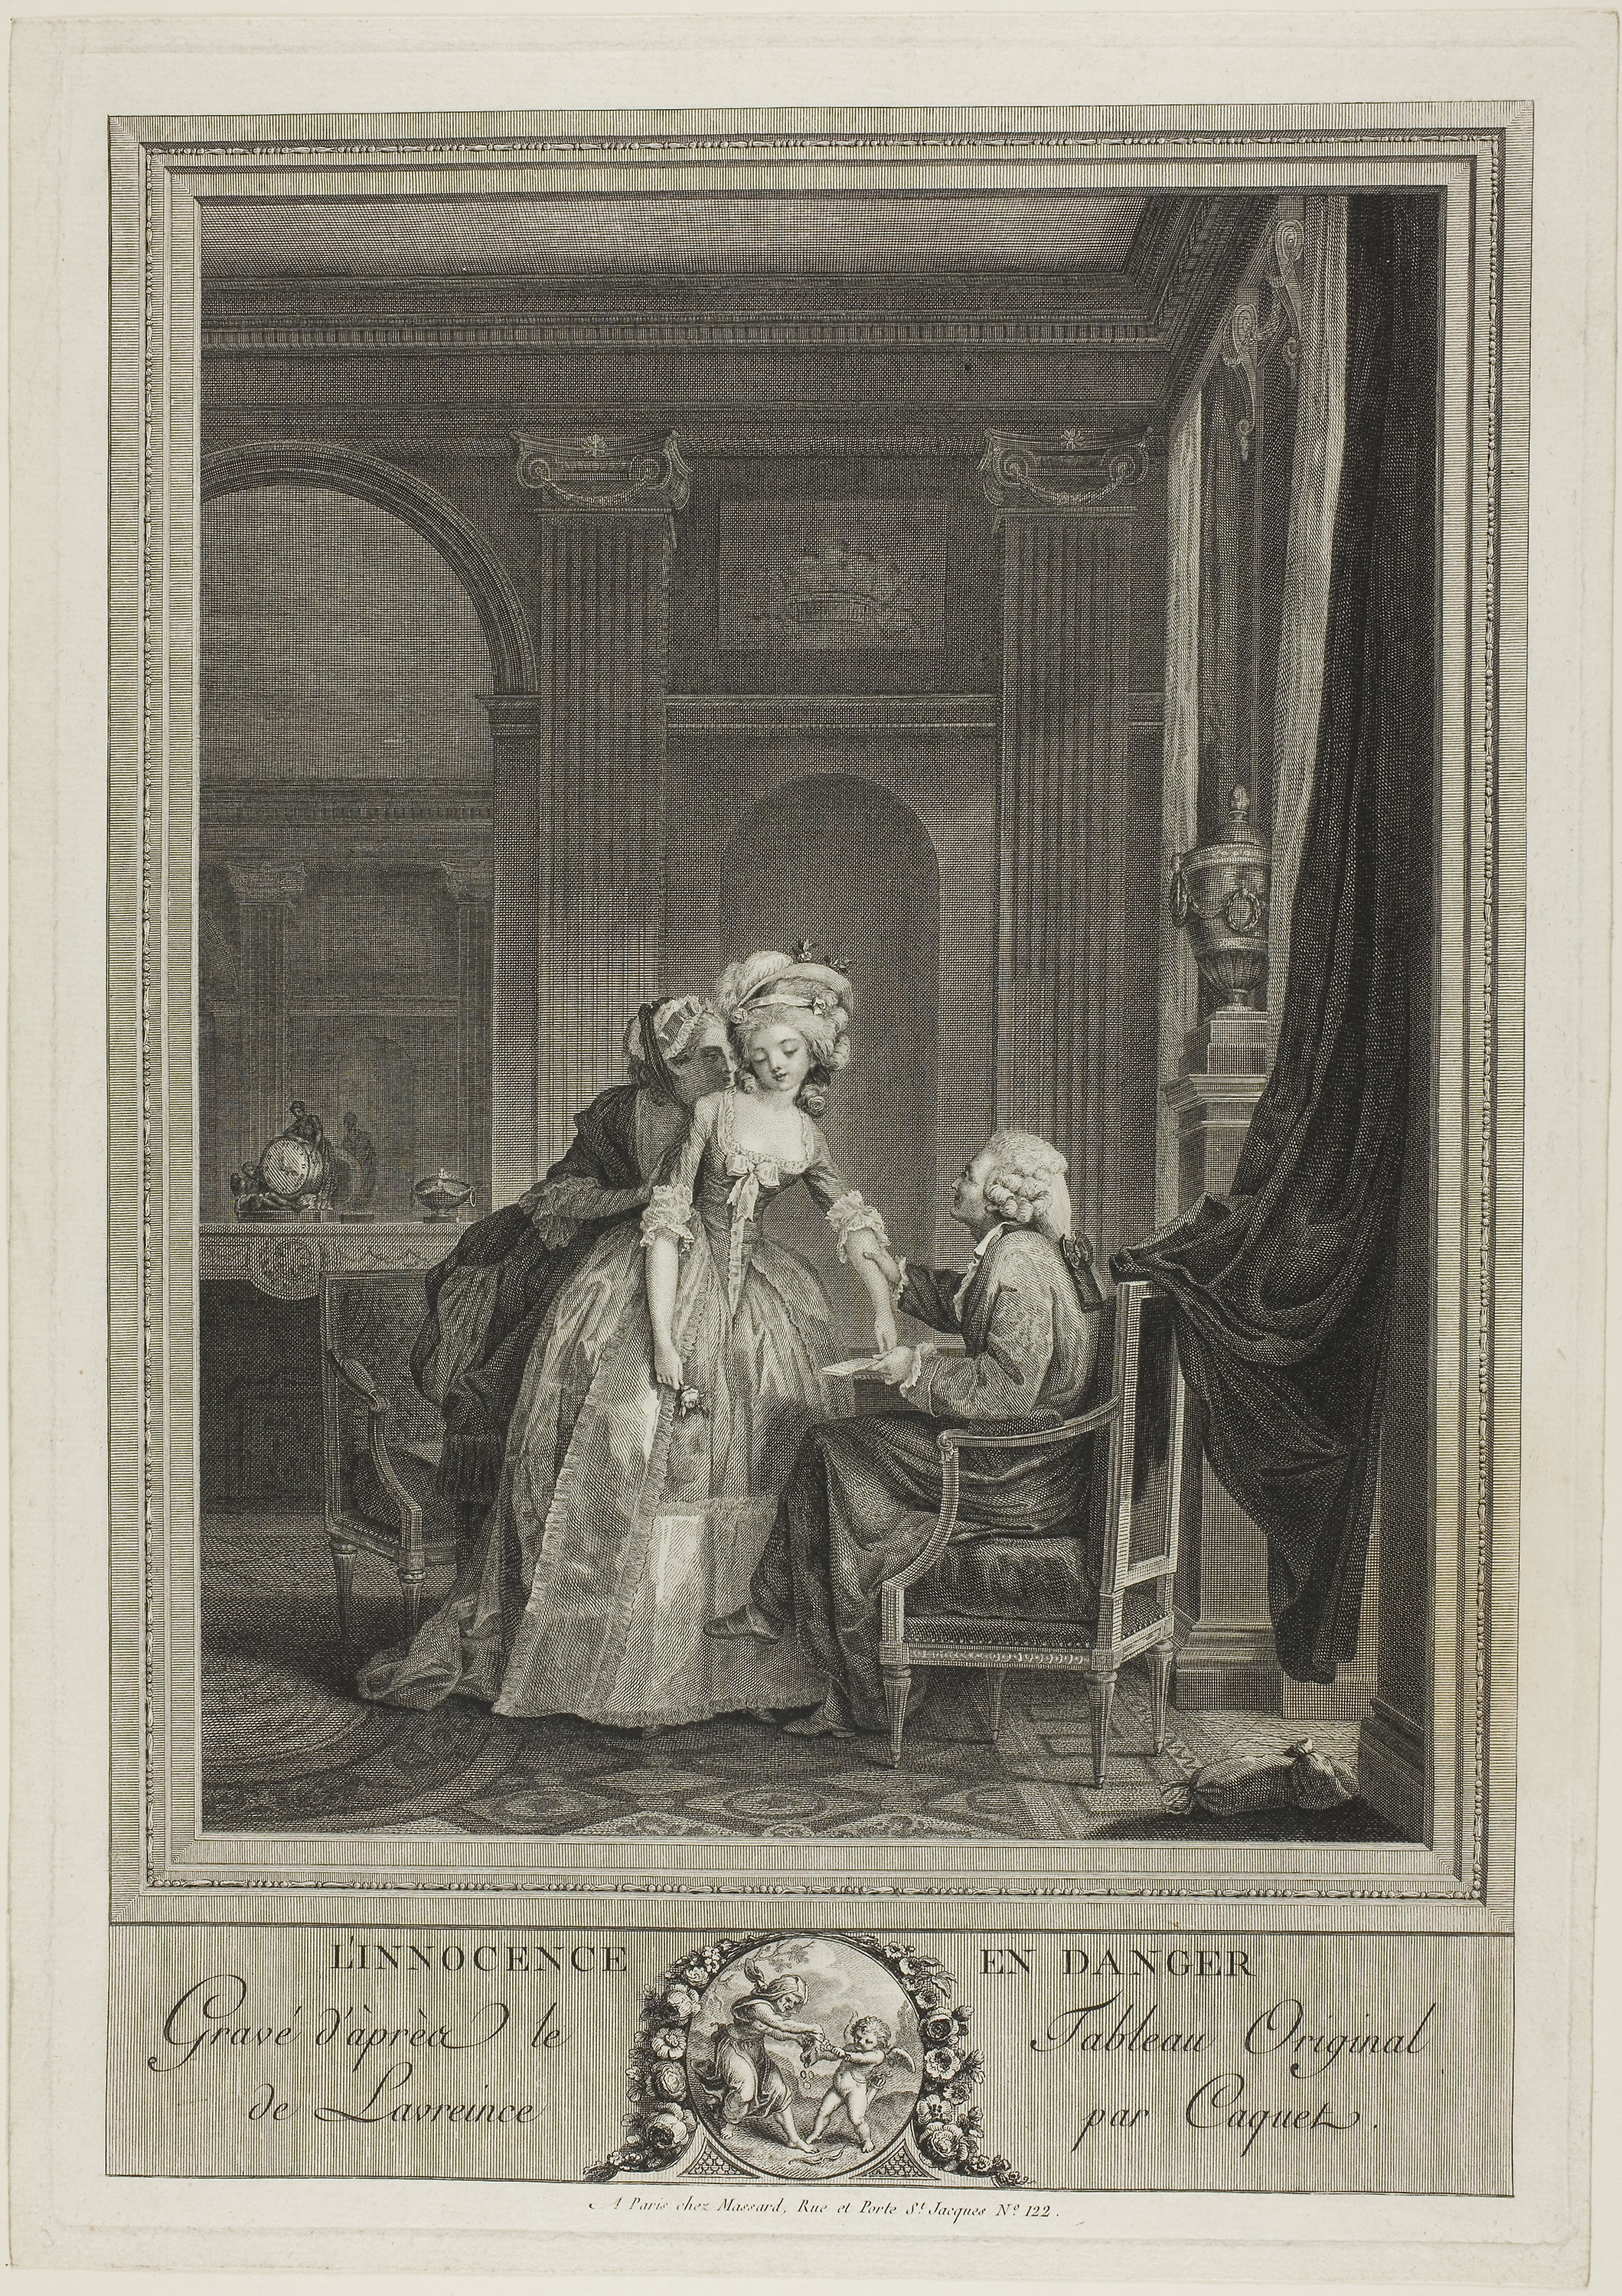
picture frame, art, history, painting, portrait, vintage clothing, artwork, black and white, visual arts, stock photography, antique, religion